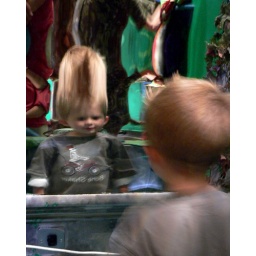
Luke looking in to the wobbly mirror in the enchanted forest in Nottingham Castle.